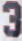
Number: 3